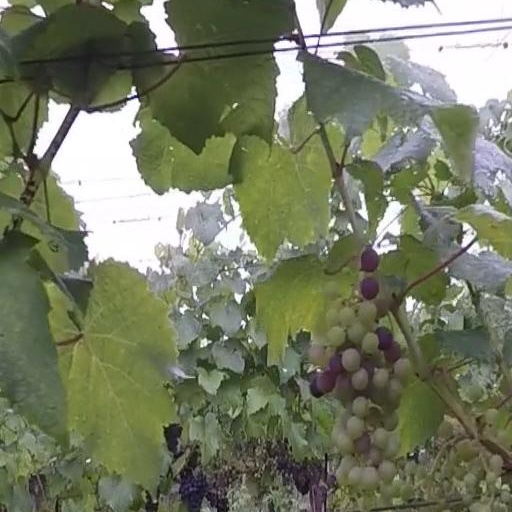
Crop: grape